Coorparoo State School

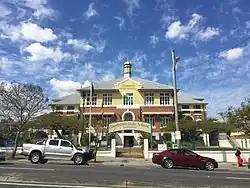
Coorparoo State School, 2016

Coorparoo State School is a heritage-listed state school at 327 Old Cleveland Road, Coorparoo, City of Brisbane, Queensland, Australia. It was designed by the Department of Public Works (Queensland) and built in 1907. It was added to the Queensland Heritage Register on 22 June 2017.